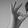
ASL letter: F